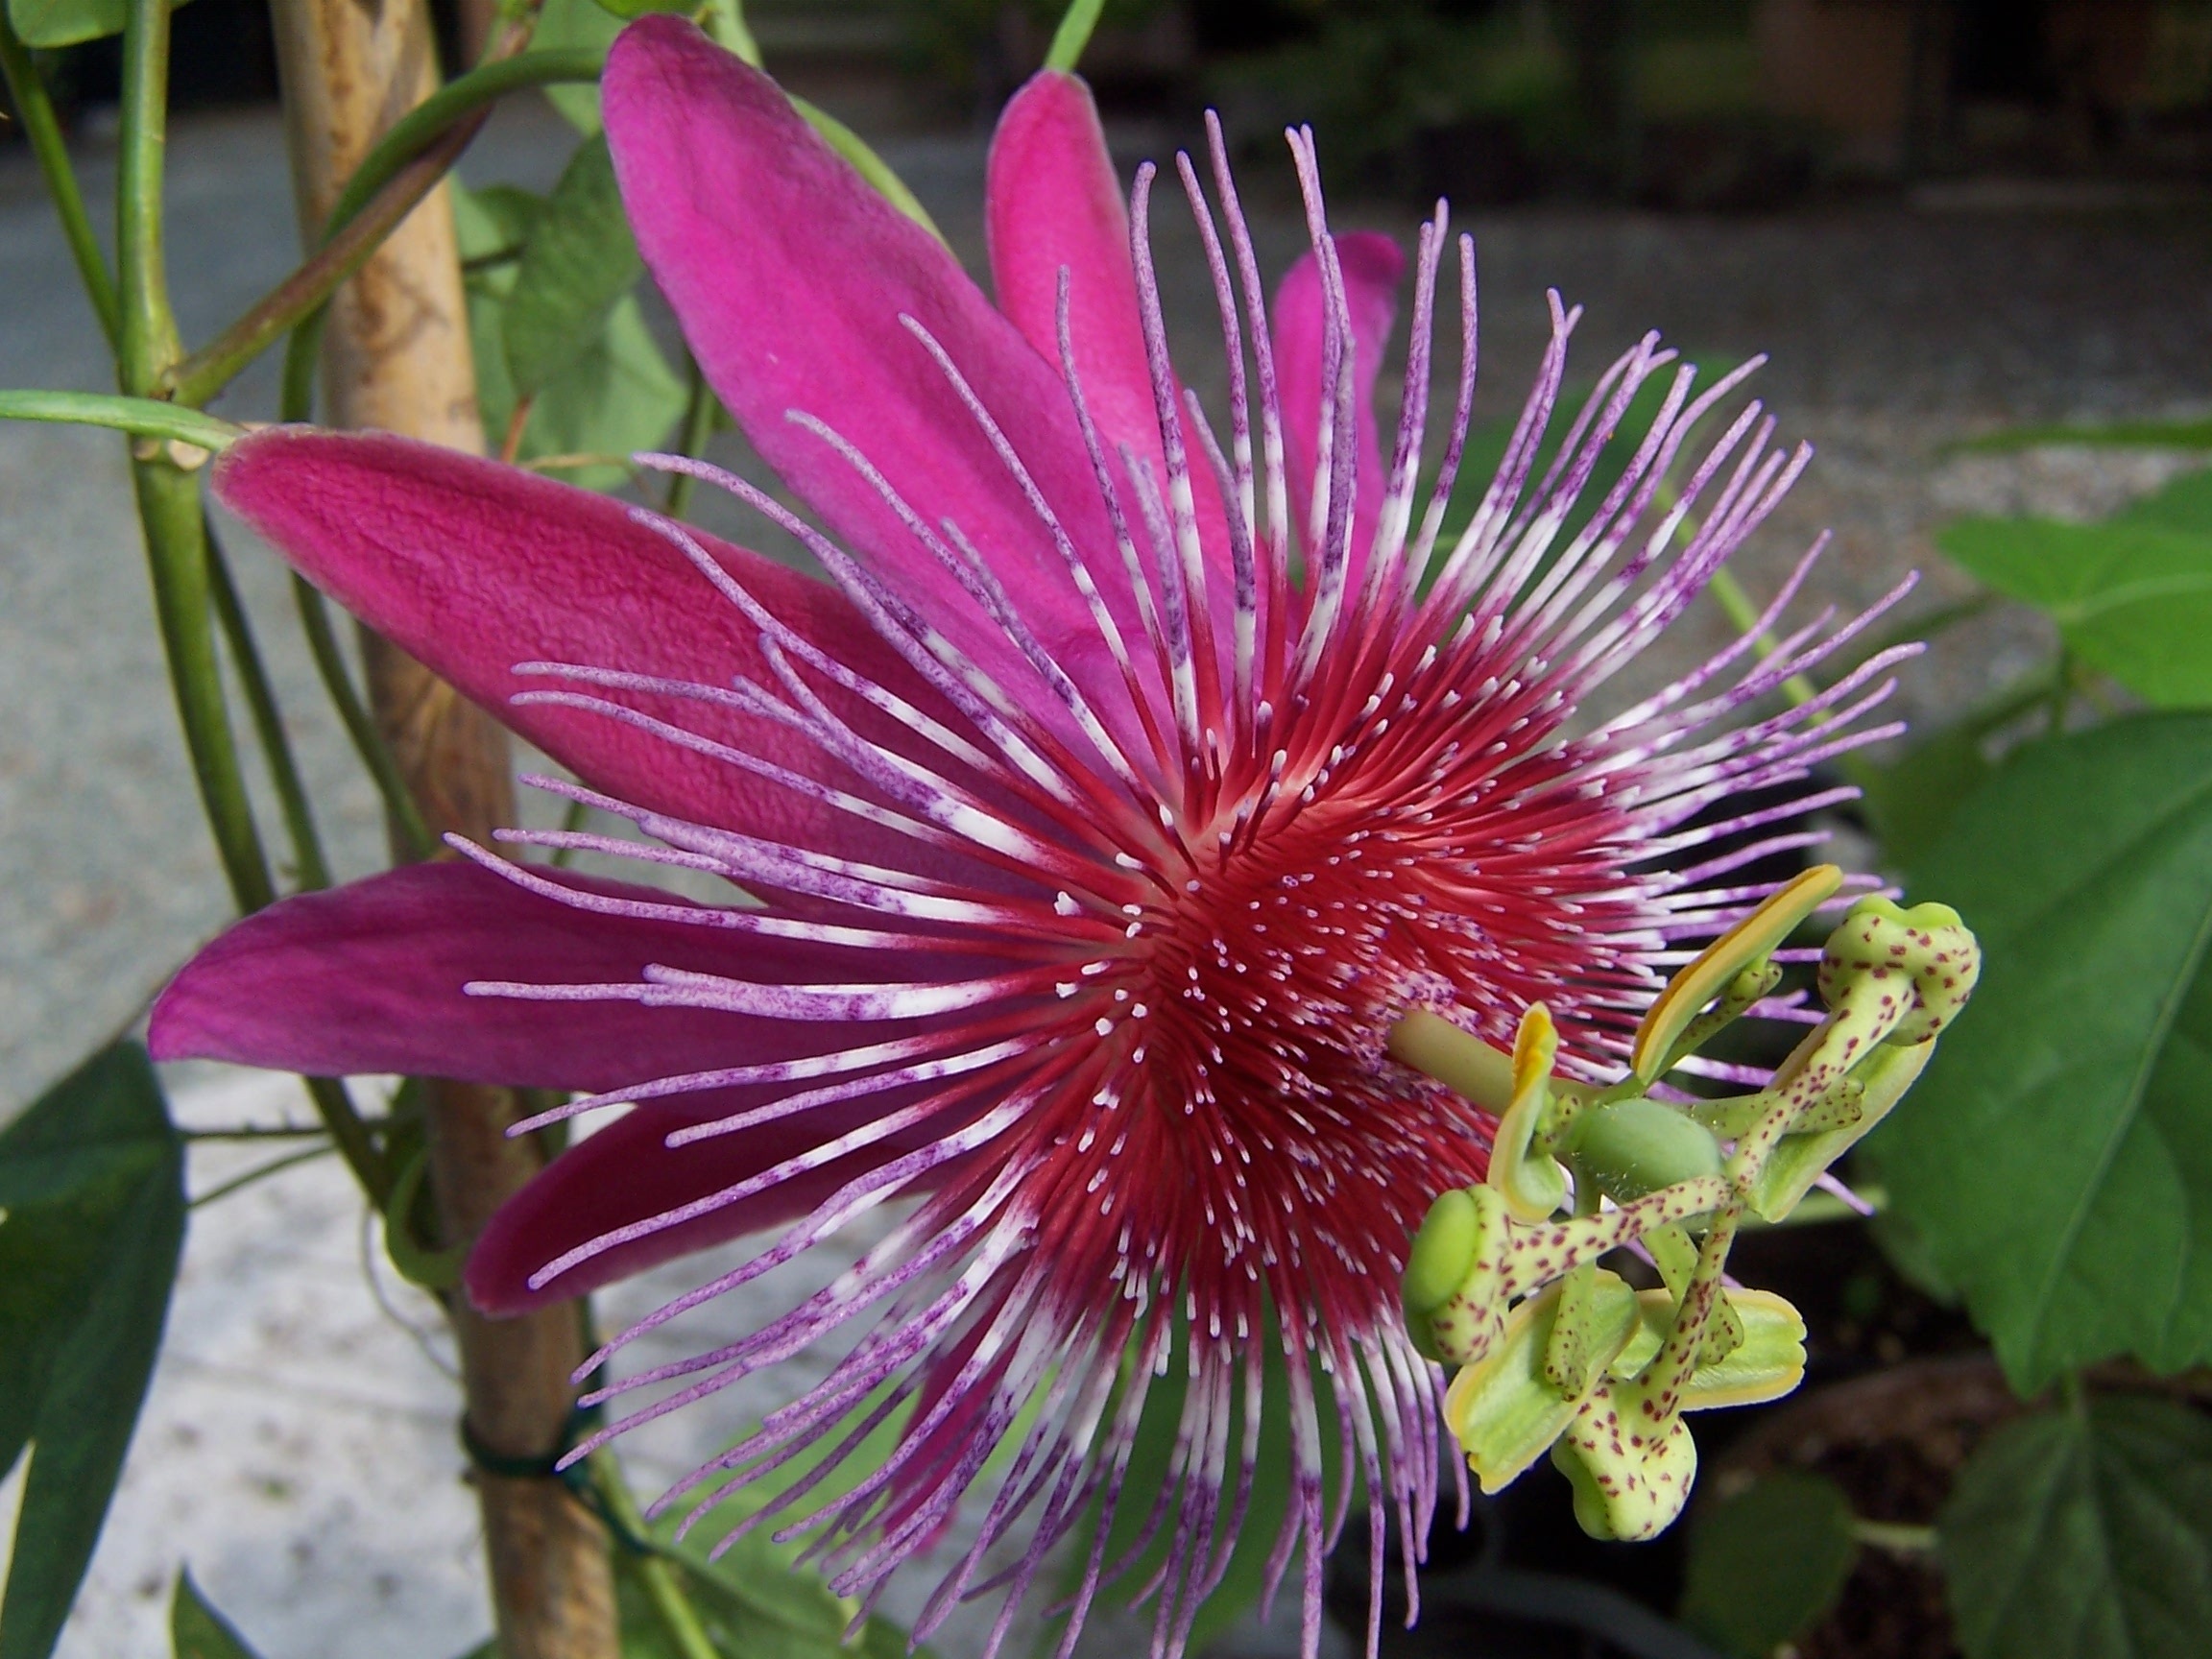
plant, flower, petal, botany, flora, wildflower, hybrid, petals, rosa, coneflower, creeper, passion flower, sepals, villi, macro photography, flowering plant, daisy family, annual plant, land plant, passion flower family, passionflower aryan